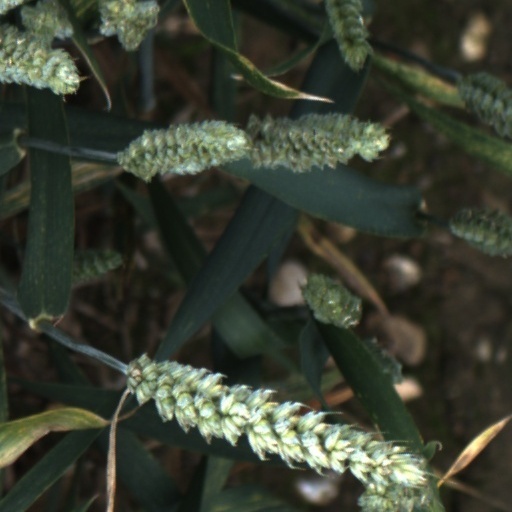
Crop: wheat